ISO 50001

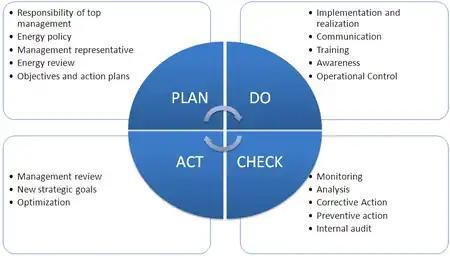
The 4 phases of the PDCA circle

The overall responsibility for the installed energy management system must be located with the top management. An energy officer and an energy team should be appointed. Furthermore, the organization has to formulate the energy policy in form of a written statement which contains the intent and direction of energy policy. Energy policy must be communicated within the organization. The energy team is the connection between management and employees. In this phase the organization has to identify the significant energy uses and prioritize the opportunities for energy performance improvement.